Brettorf station

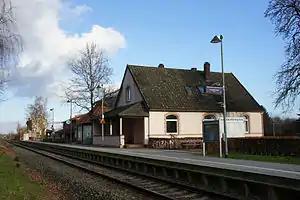
Brettorf railway station in 2014

Brettorf is a railway station located in Brettorf, Germany. The station is located on the Delmenhorst–Hesepe railway and the train services are operated by NordWestBahn.